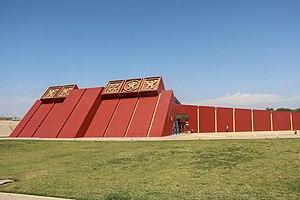
Musée des Tombes royales de Sipán, Lambayeque, Pérou